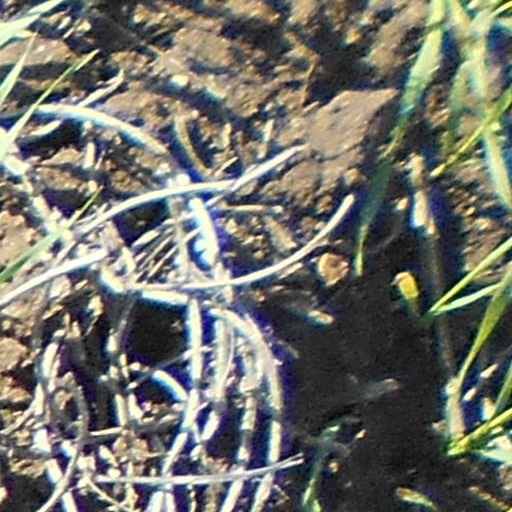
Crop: wheat